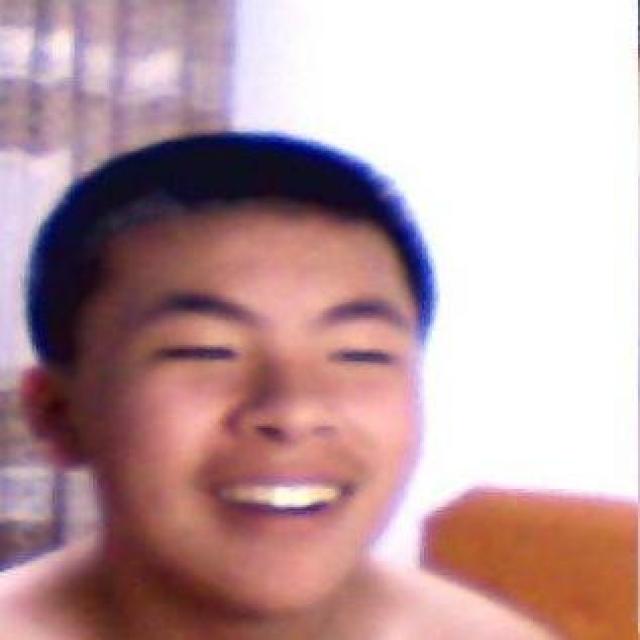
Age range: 13-20